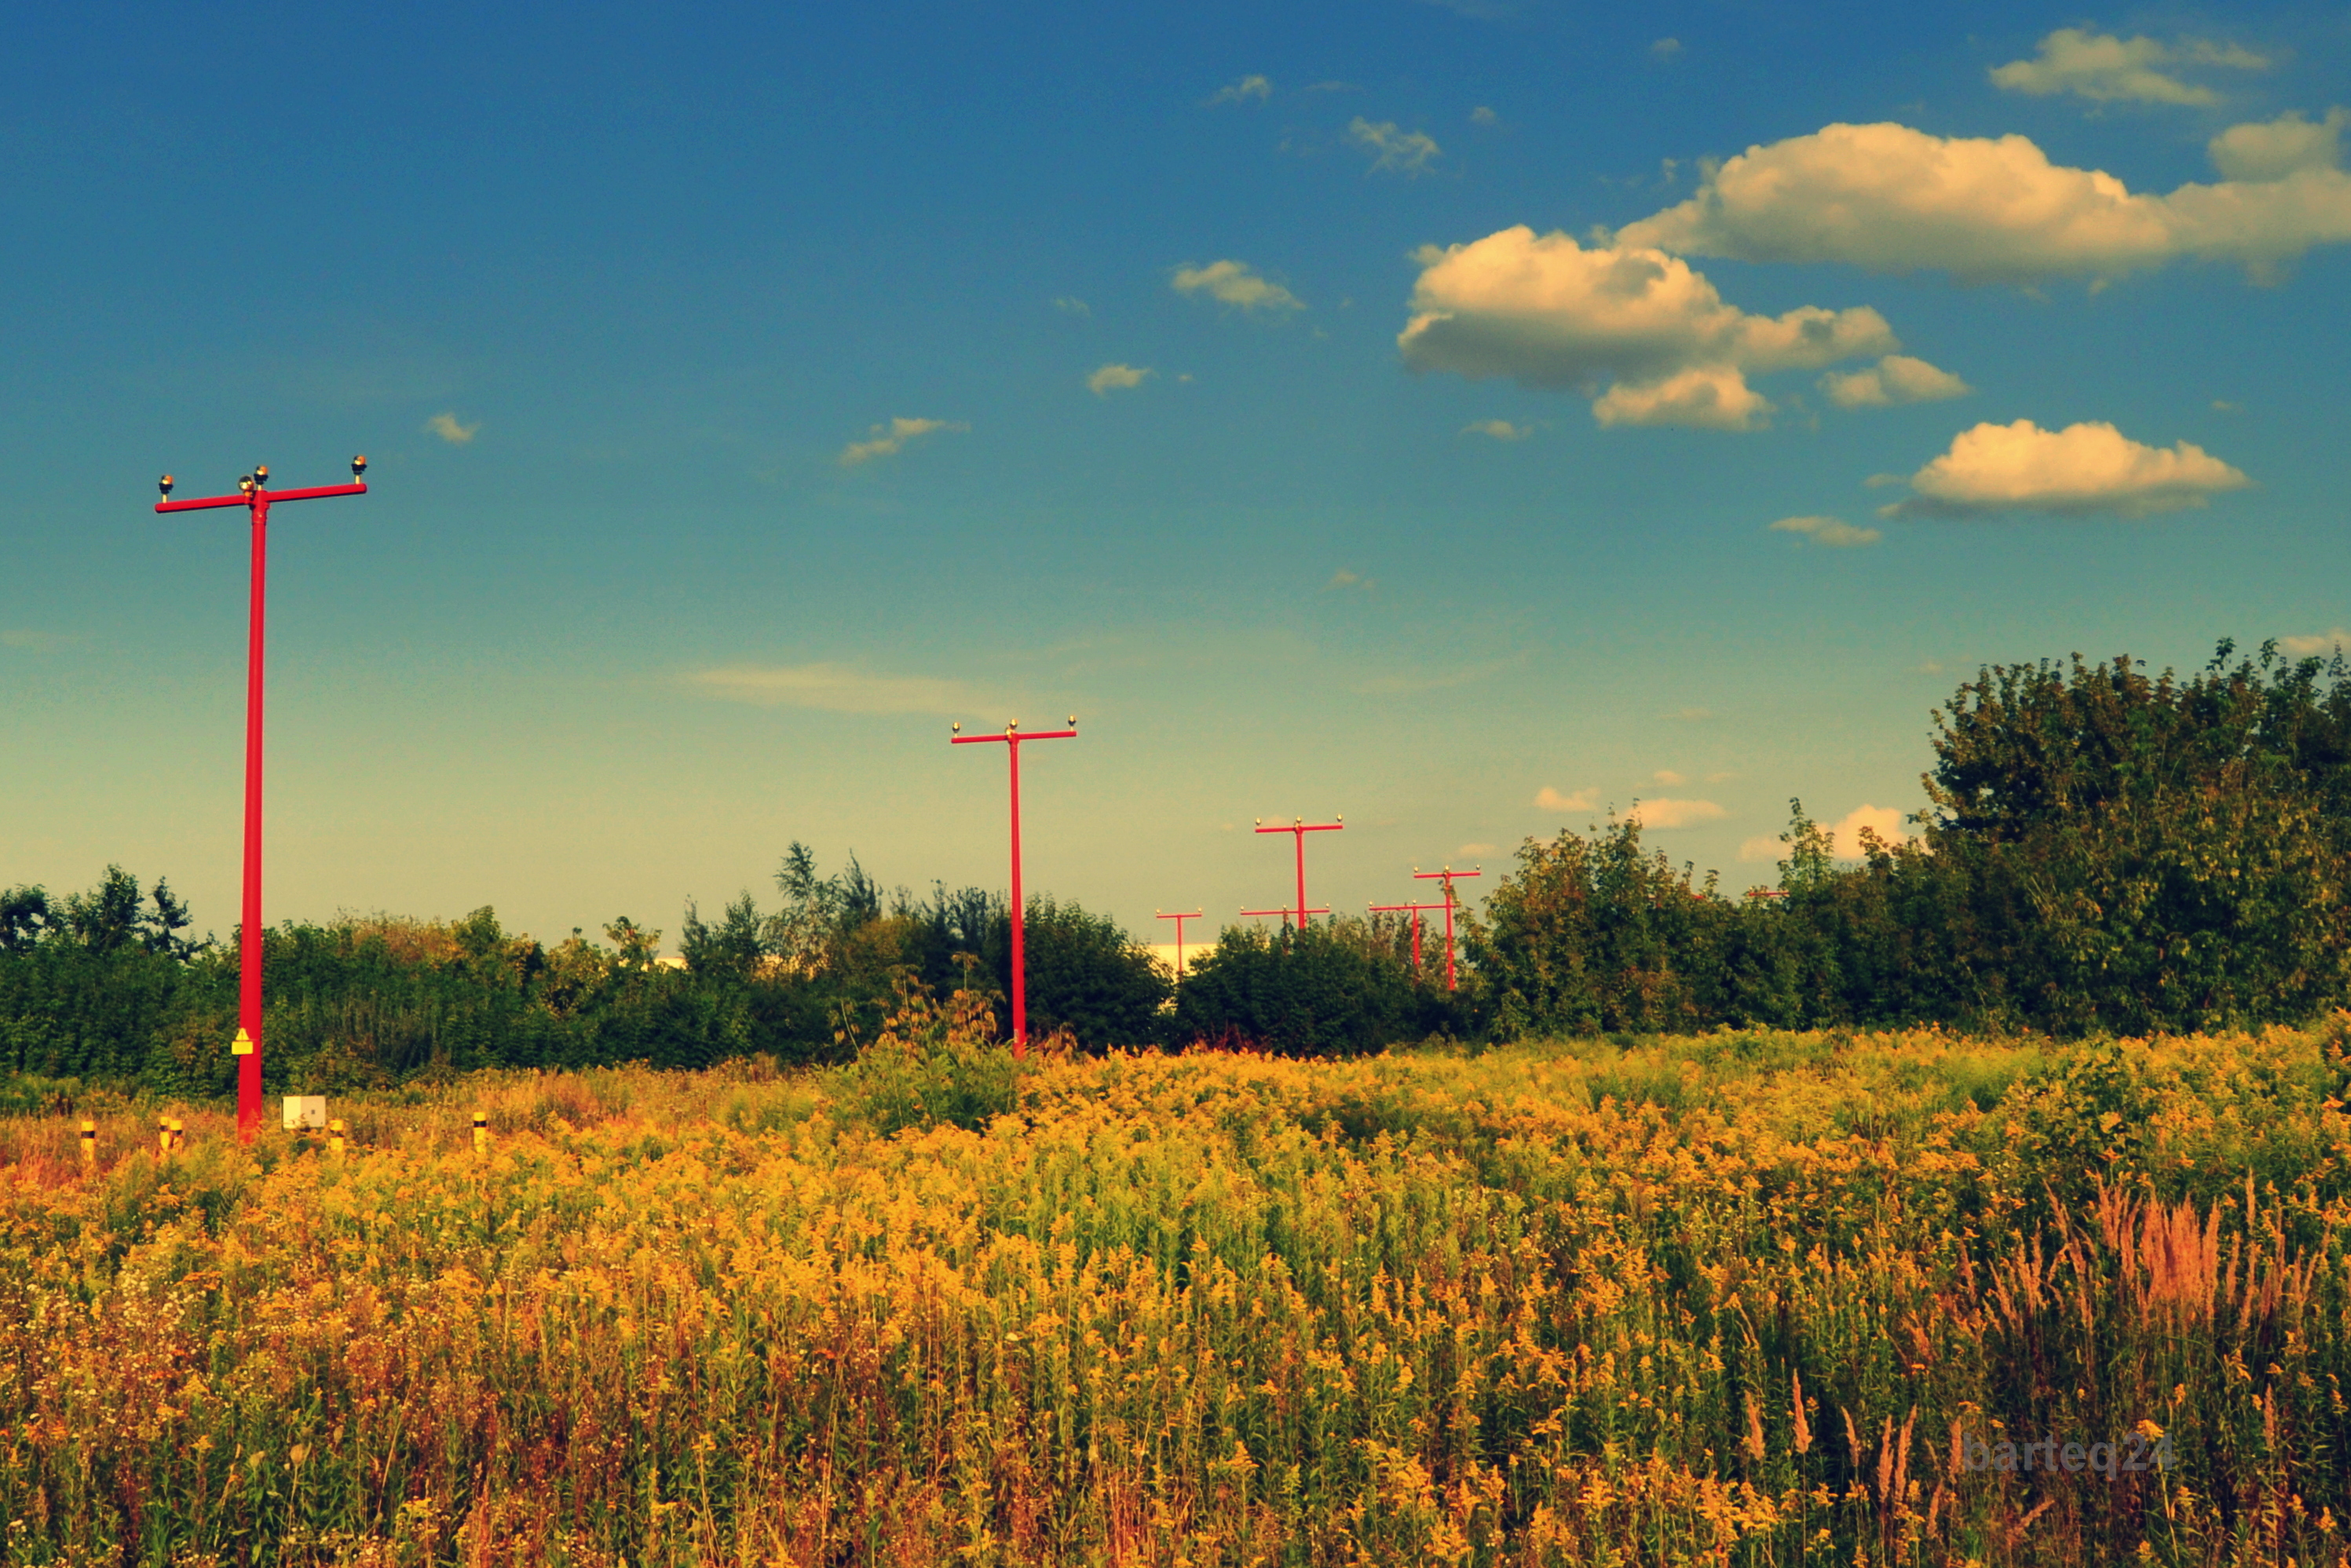
landscape, tree, nature, grass, horizon, cloud, plant, sky, sunrise, sunset, field, meadow, prairie, sunlight, morning, flower, wind, dawn, dusk, evening, autumn, agriculture, plain, grassland, poland, habitat, warsaw, mazovia, epwa, rural area, ok cie, natural environment, grass family